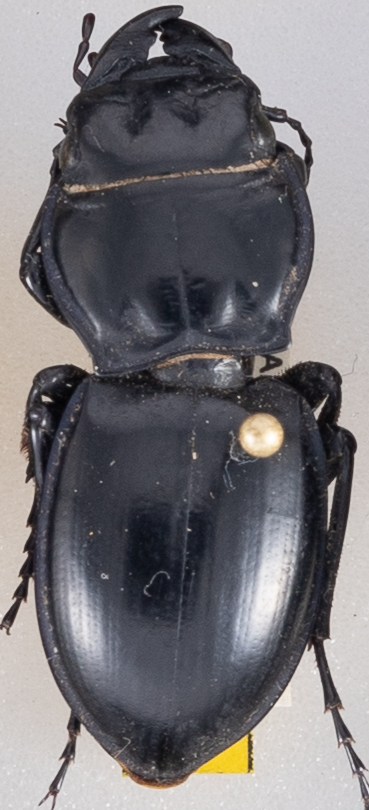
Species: Pasimachus californicus
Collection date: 2022-07-04
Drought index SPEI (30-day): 1.01
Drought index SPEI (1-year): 0.47
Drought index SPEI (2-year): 0.03